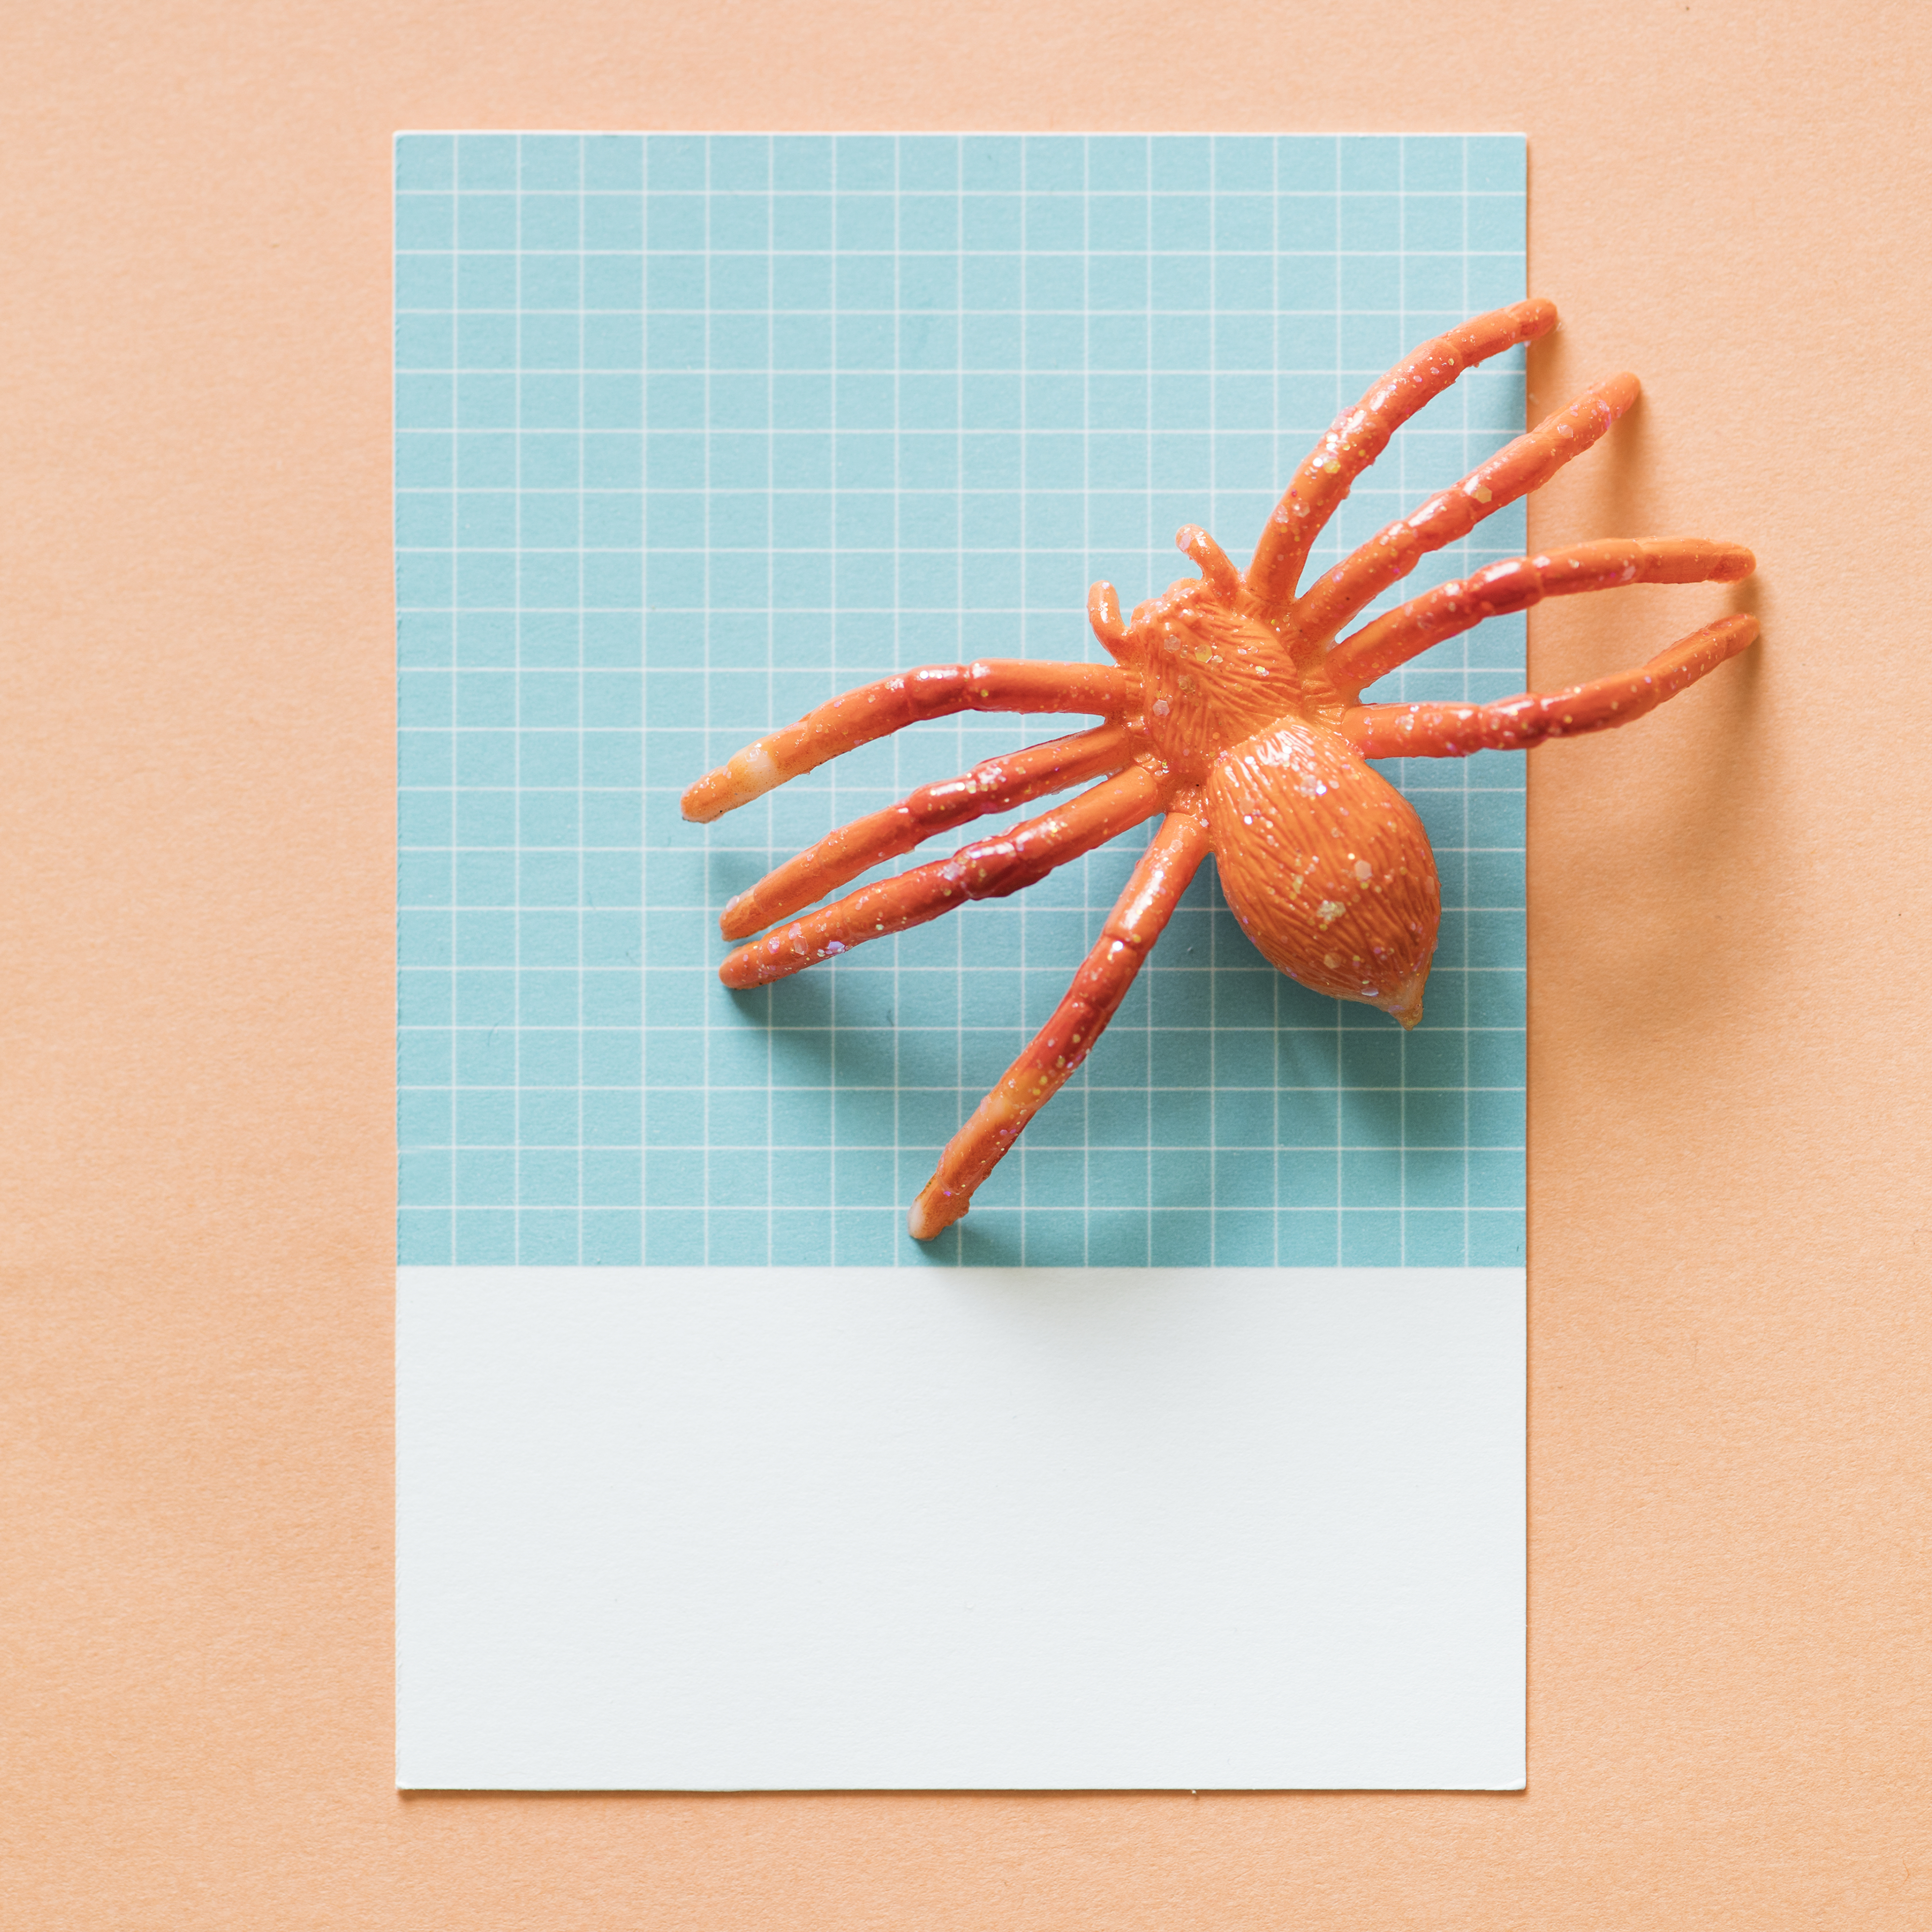
apper, art, background, blue, bug, card, close up, colorful, creativity, decoration, graph, insect, isolated, lay flat, micro, miniature, object, orange, paper, plastic, spider, top view, toy, white, turquoise, pest, organism, Material property, arachnid, paper product, illustration